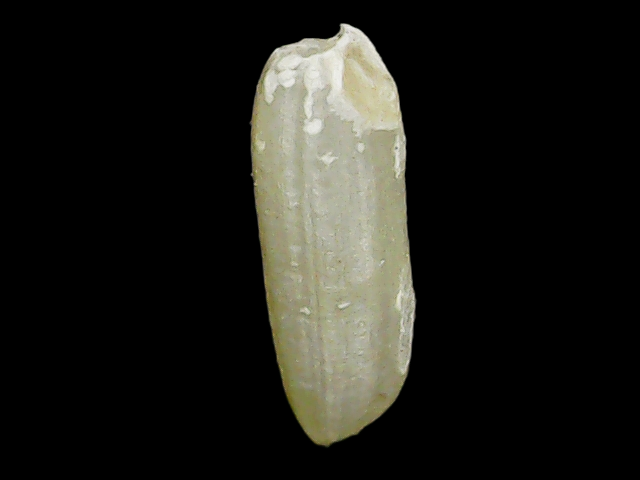
Rice variety: Binadhan26